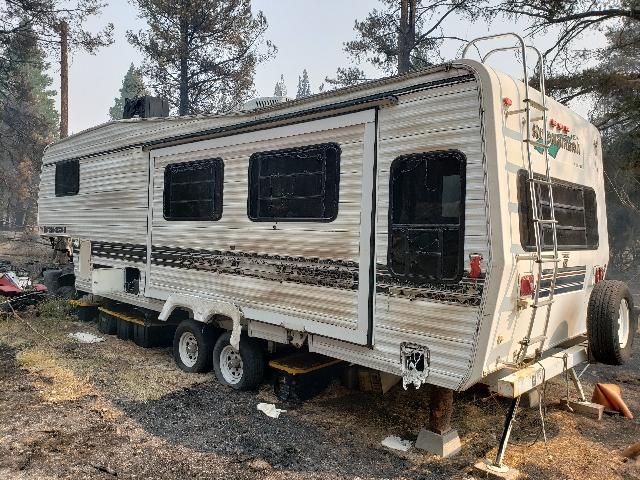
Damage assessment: major